Cuesta College

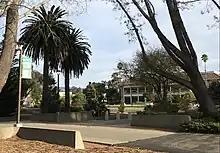

On April 16, 1963, voters in SLO County agreed to form a community college district, forming the San Luis Obispo County Junior College District.